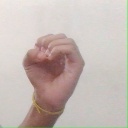
अक्षर: ऊ